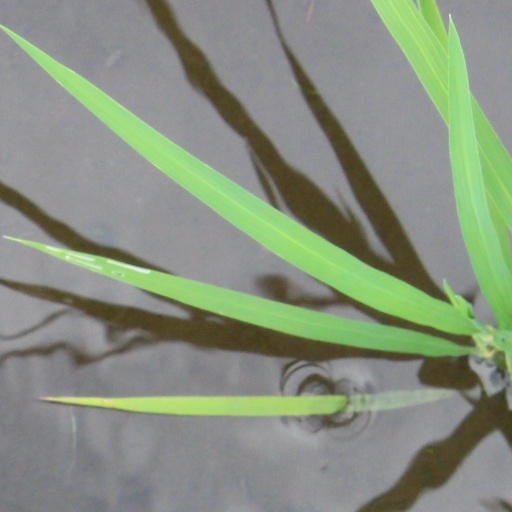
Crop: rice